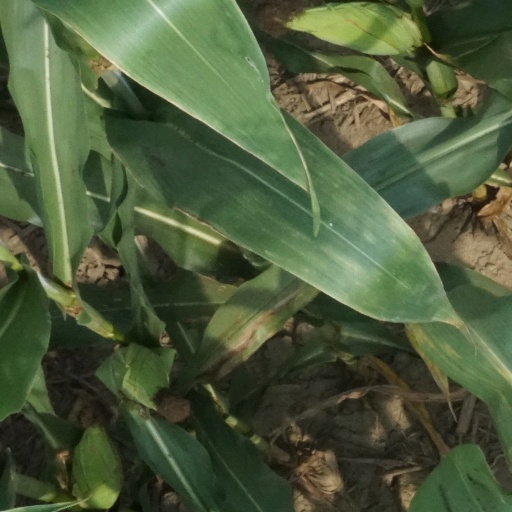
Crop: maize; corn